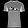
Label: T - shirt / top